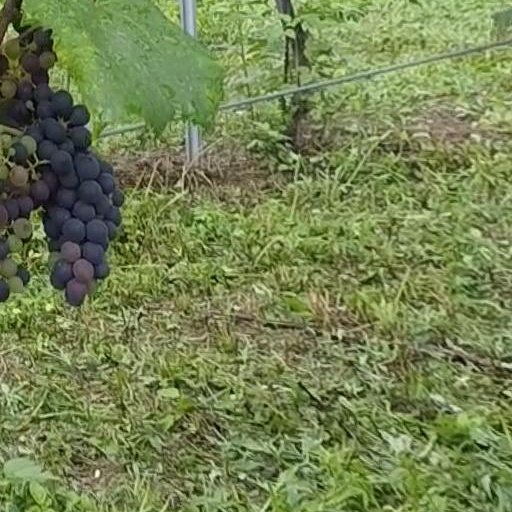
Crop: grape